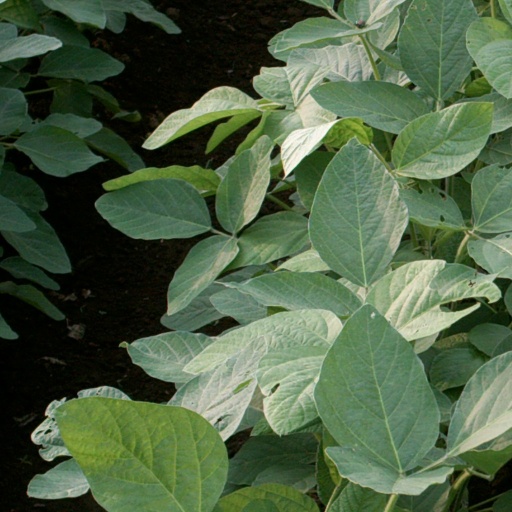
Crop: soybean